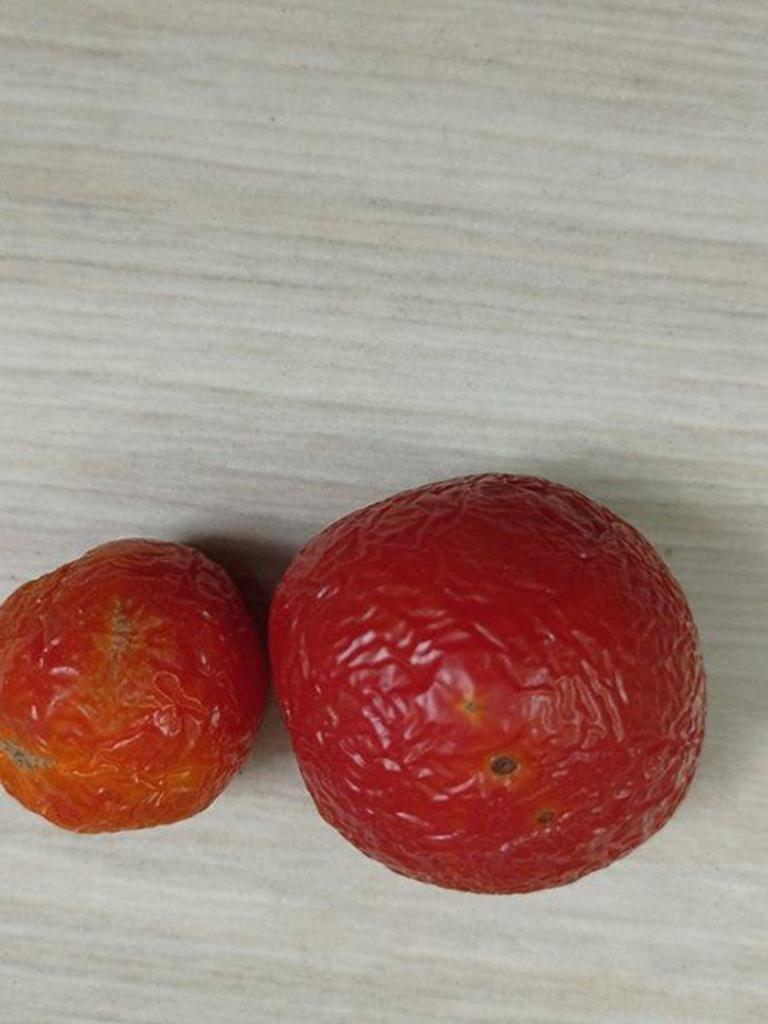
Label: Rotten